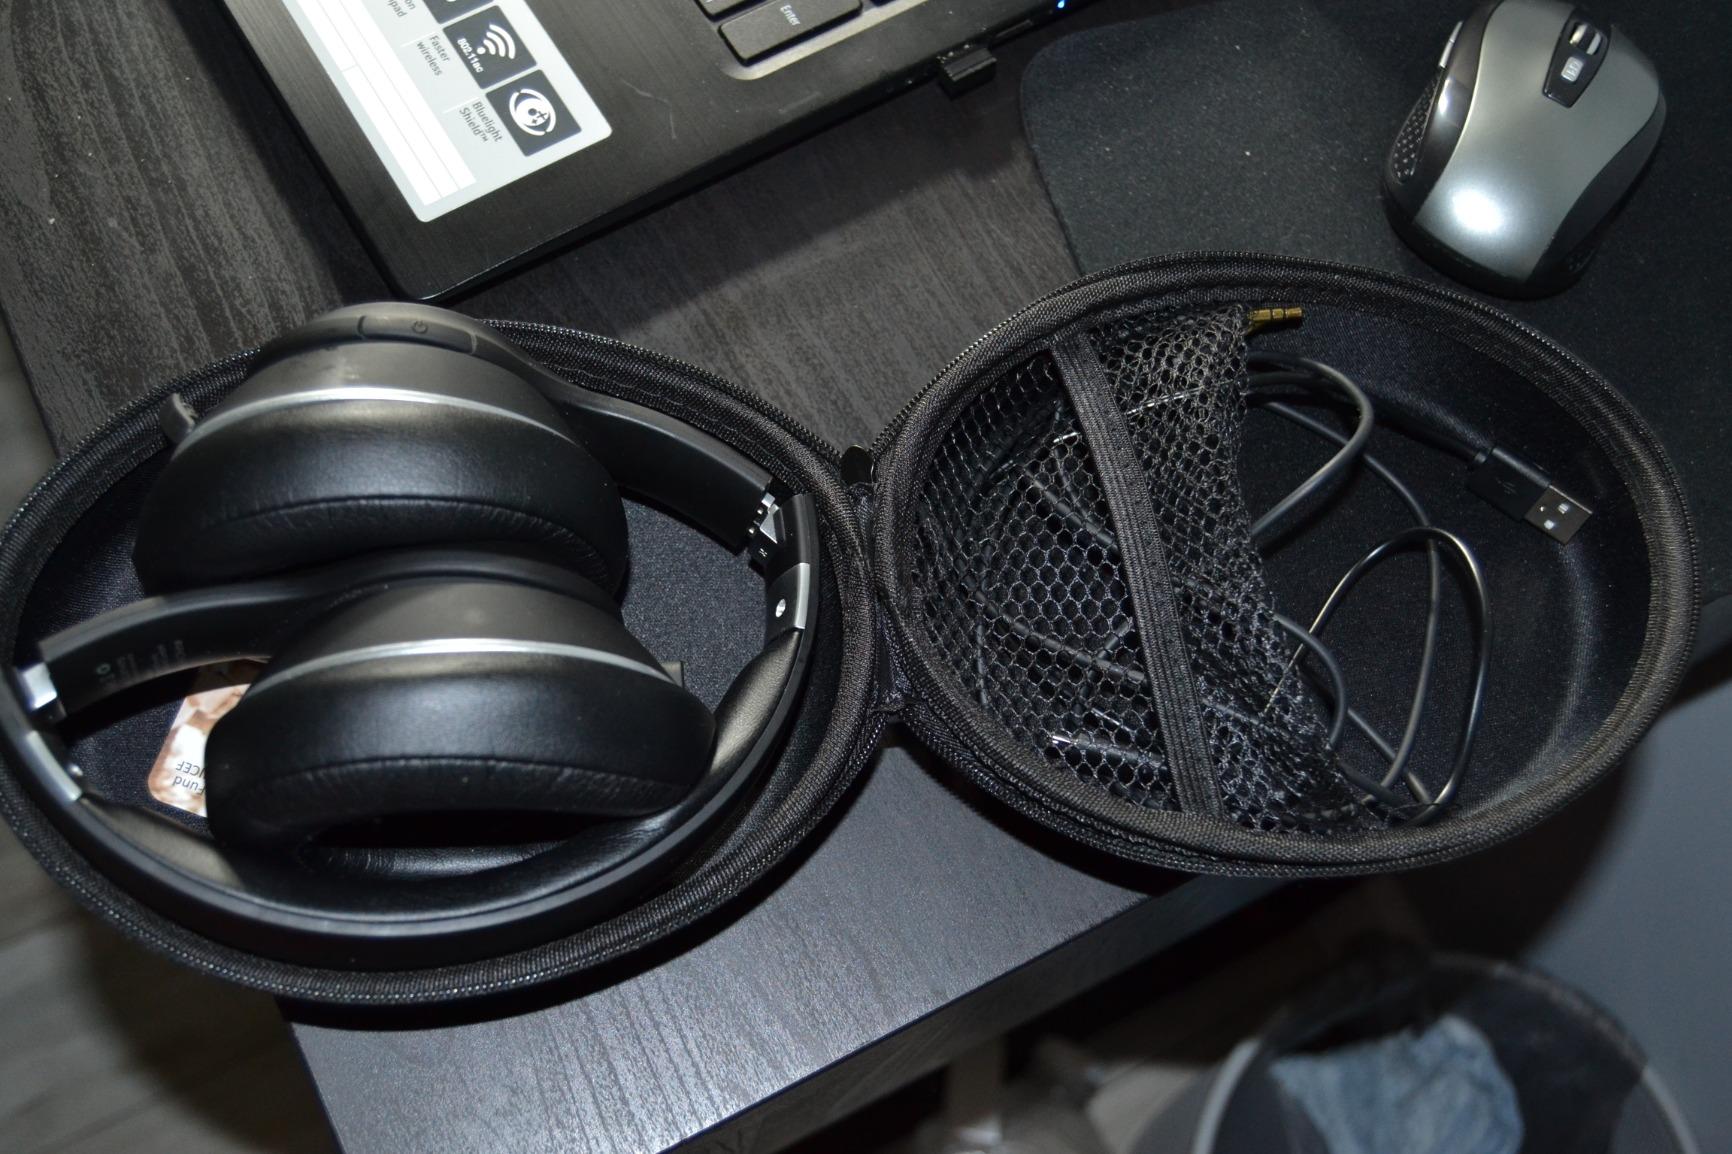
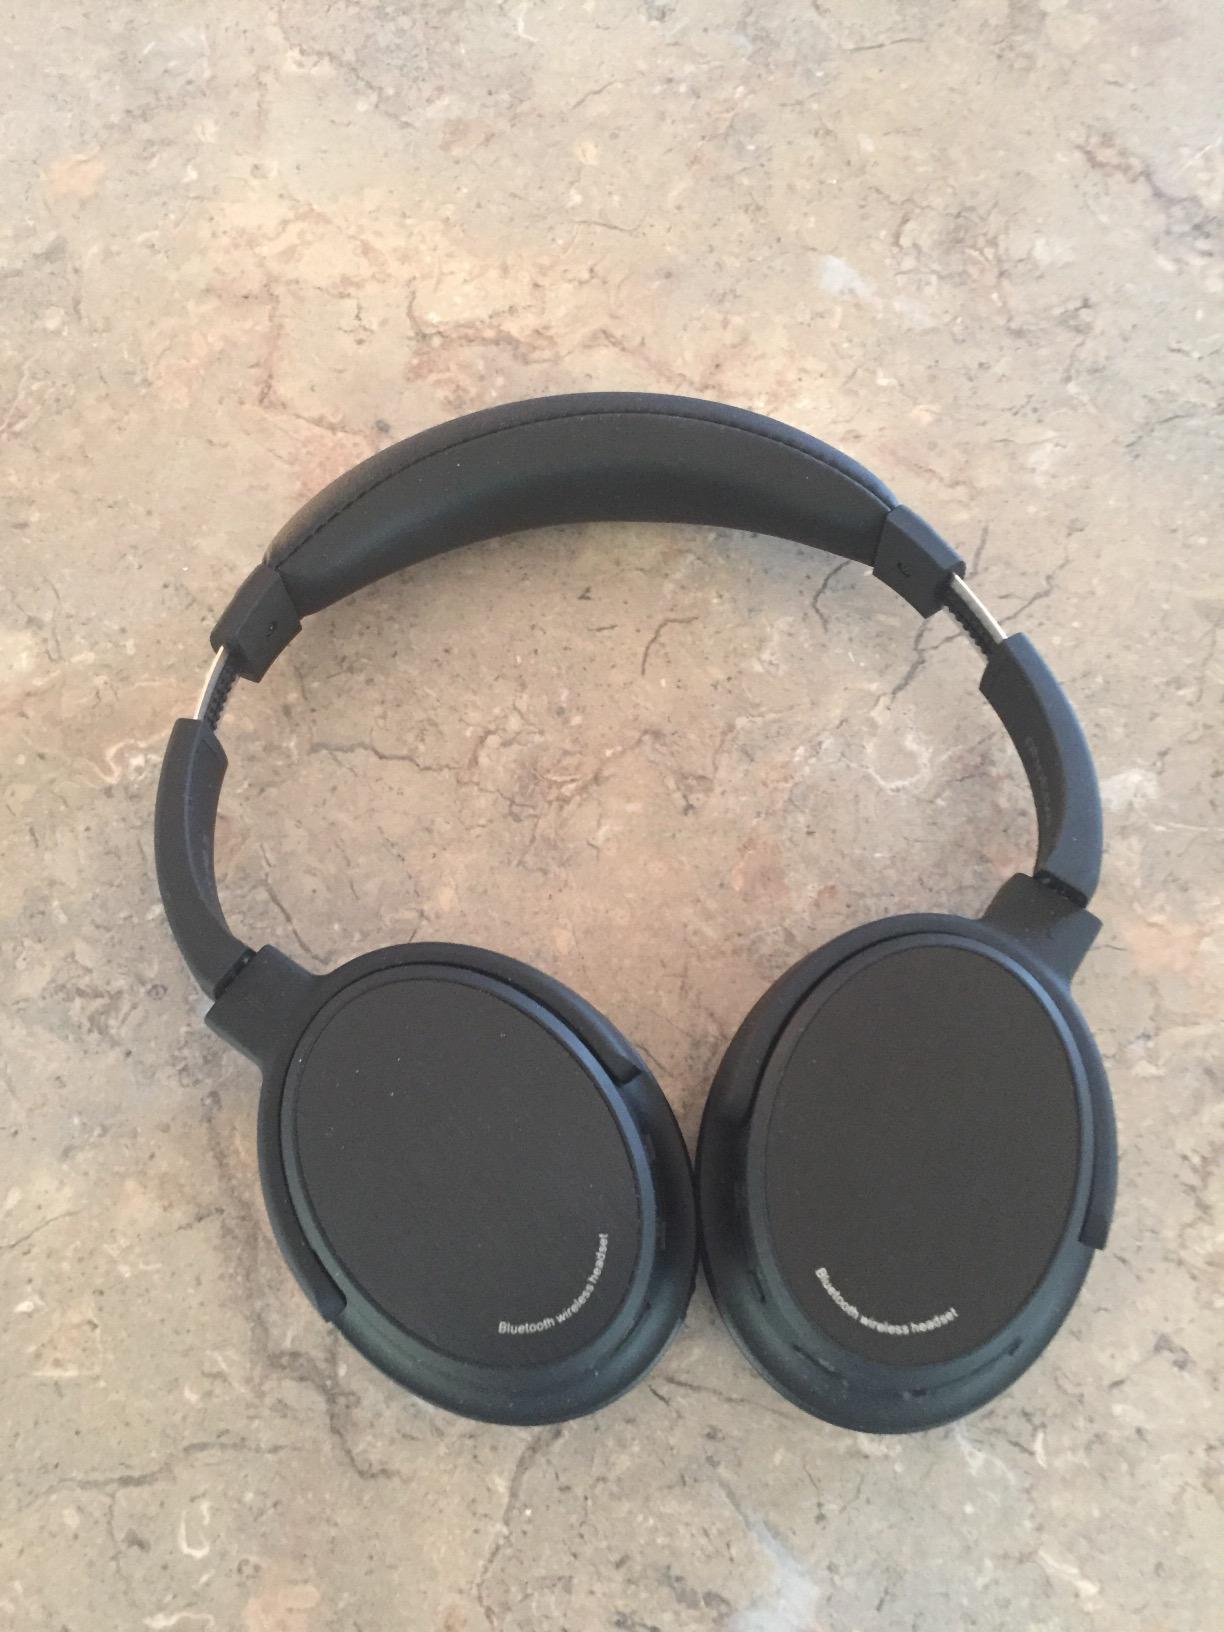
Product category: headphones
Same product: no